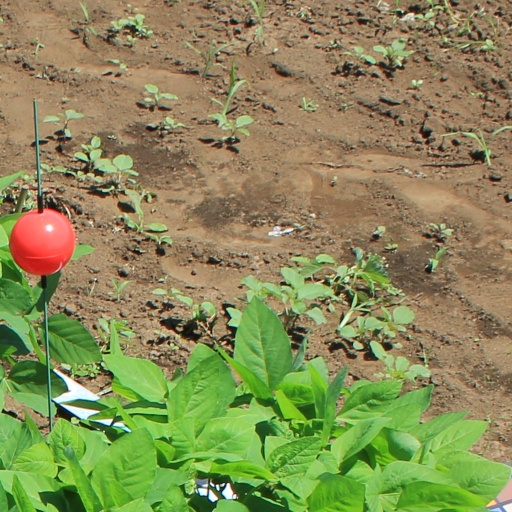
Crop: soybean